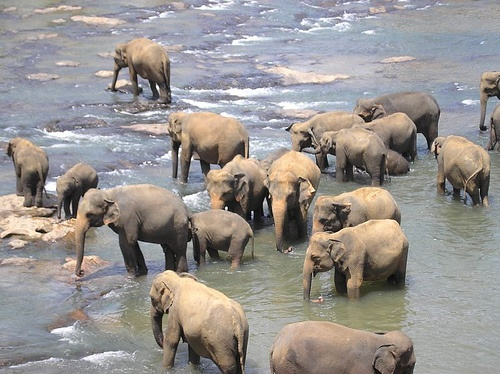
A group of elephants with their trunks in the water in a river.
A plethora of elephants in the river while it is sunny.
a large herd of elephants standing in the water
A herd of elephants are standing in water.
Herd of elephants walking around lake with babies